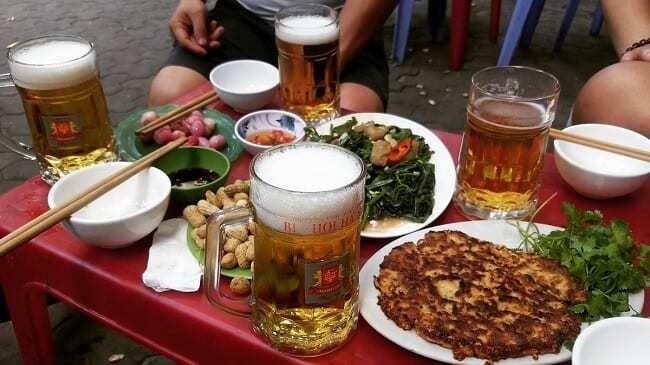
ở trên bàn có một vài đĩa thức ăn và một vài cốc bia